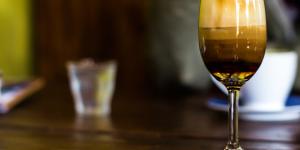
cafe irlandes flameado